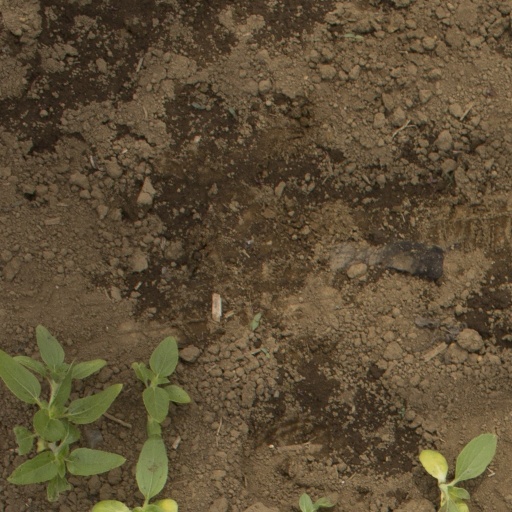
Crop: Jerusalem artichoke